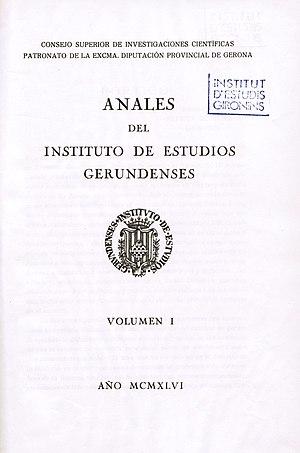
Gérone, Catalogne: Frontispice du premier numéro (1946) des Annals de l'Institut d'Estudis Gironins